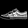
Label: Sneaker